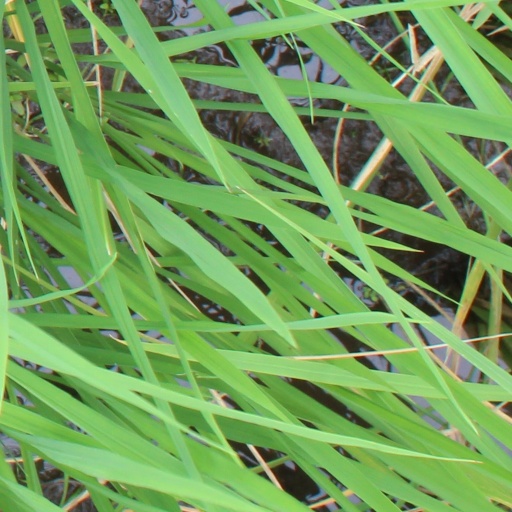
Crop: rice